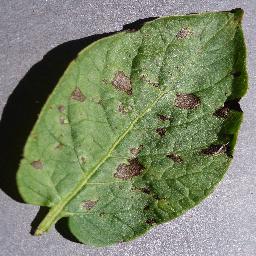
Label: Potato___Early_blight